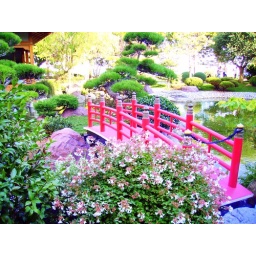
a little red bridge in the japanese garden of monte carlo,monaco